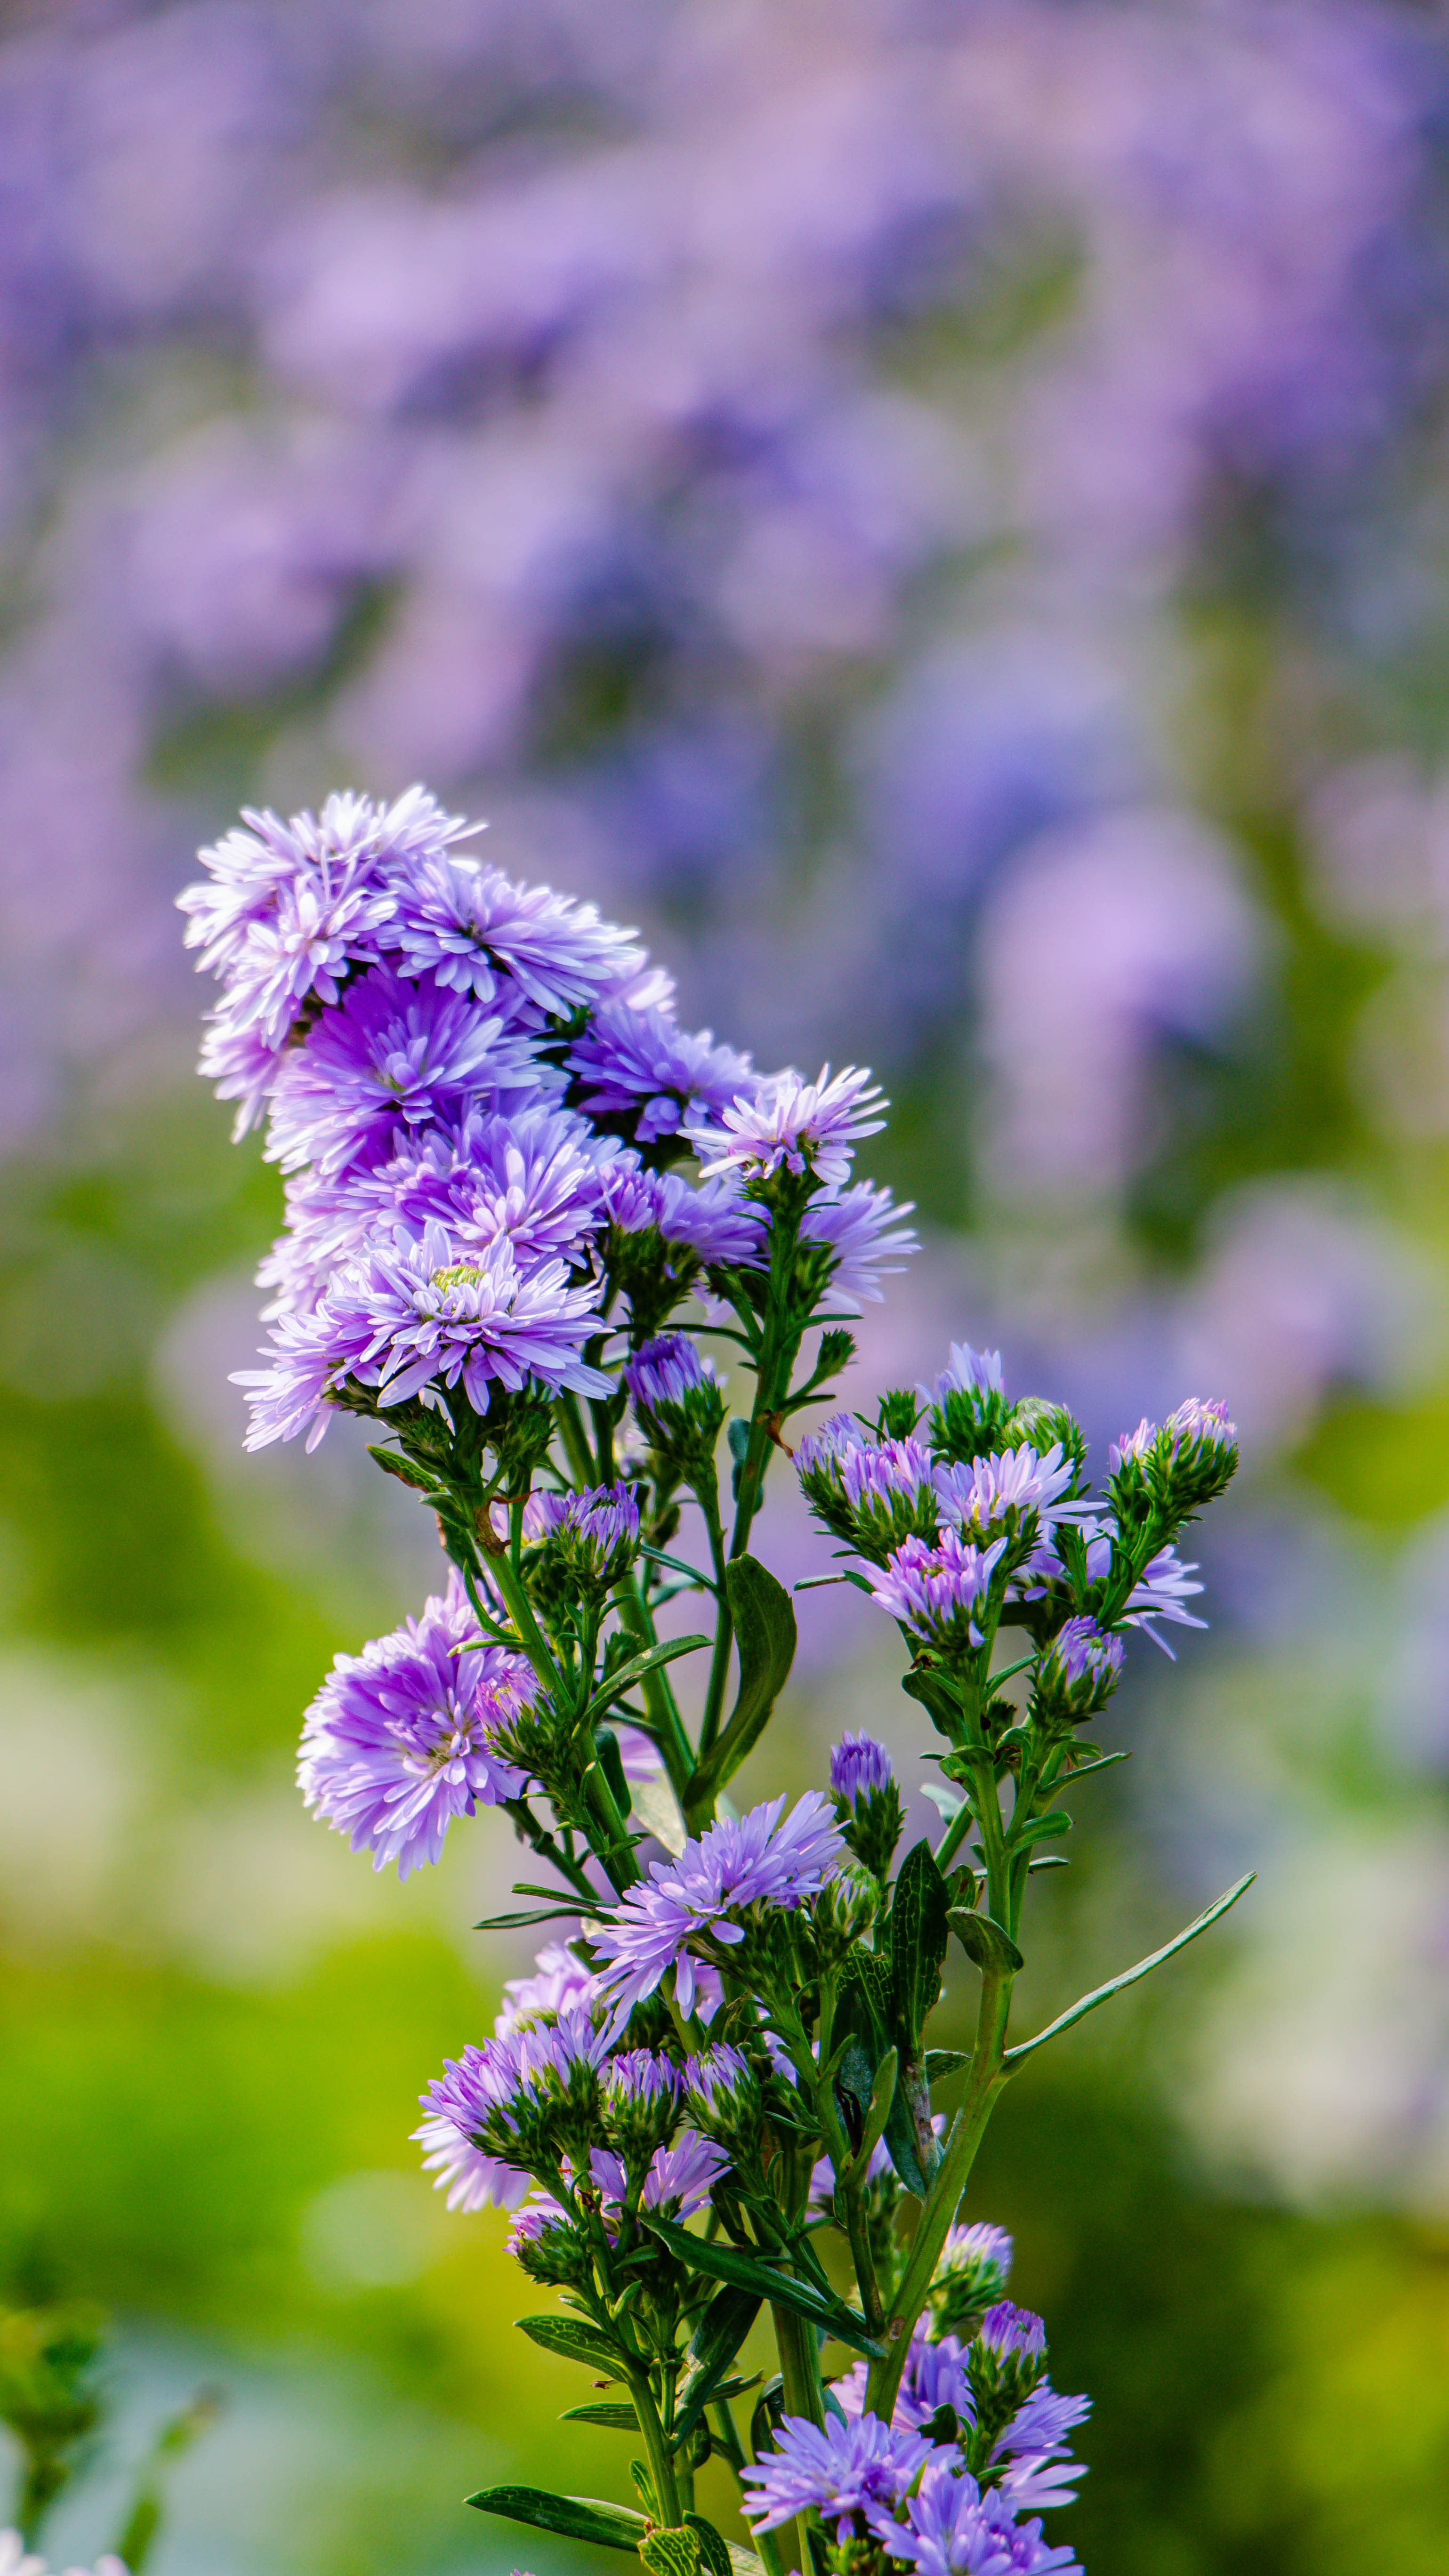
flower, plant, purple, petal, groundcover, grass, flowering plant, herbaceous plant, Forb, annual plant, lavender, subshrub, shrub, wildflower, electric blue, macro photography, pollen, landscape, herb, perennial plant, buddleia, bellflower family, broomrape, ironweed, california lilac